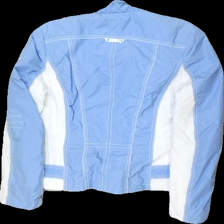
View: back
Type: Jacket
Category: Ladies
Brand: Not in the list
Brand text on label: gelco
Colors: Blue, White, Grey
Material: 100% polyester
Pattern: Glitter
Cut: Tight
Size: 42
Season: All
Price range: <50
Recommended usage: Reuse
Description: jacka med vit gråa knappar och tight krage